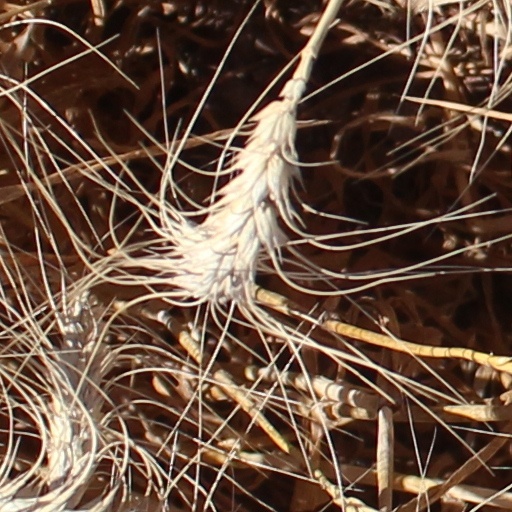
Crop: wheat